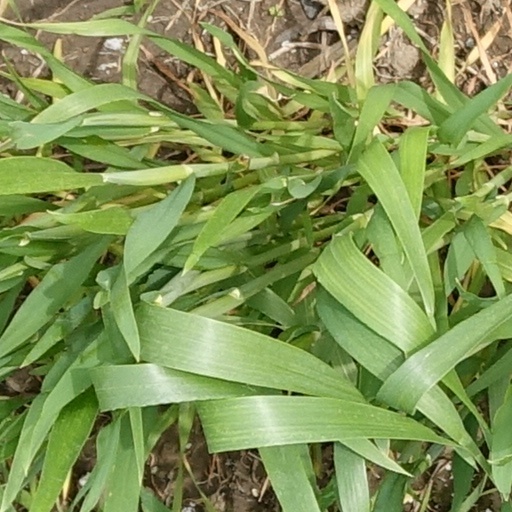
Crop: wheat